Flemingdon Park

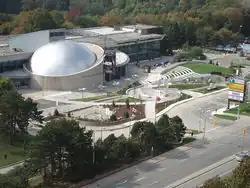
In 1969, the Ontario Science Centre was opened in Flemingdon Park.

Like many communities with a significant public housing component, Flemingdon Park has gained a reputation as a working-class community. New development has come, directed at higher-income residents, built mostly along the Don River ravines on the edges of Flemingdon Park. In 2000, this included the addition of a new section of middle-class single and semi-detached housing, and a luxury condominium apartment called "Tribeca", converted from an office building that was originally part of the Foresters complex, along the community's north side. Townhomes were along the community's east border, in a narrow strip between the Don Valley Parkway and the Don River (east), overlooking the Don Valley, located next to Flemingdon Park Golf Club.